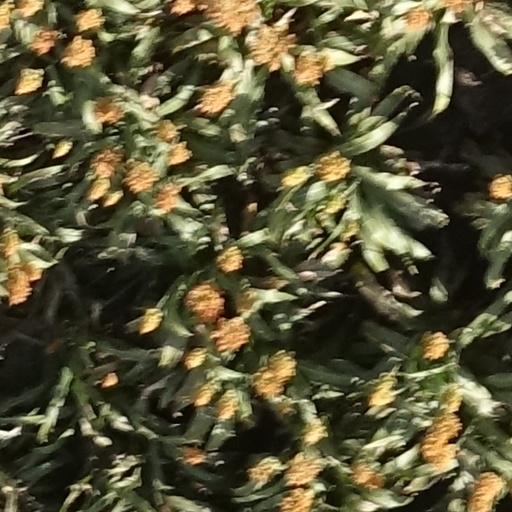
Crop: sorghum